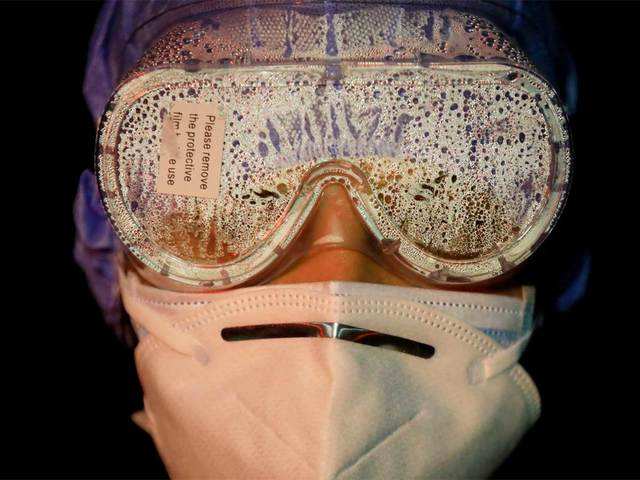
Objects detected:
Mask
Goggles